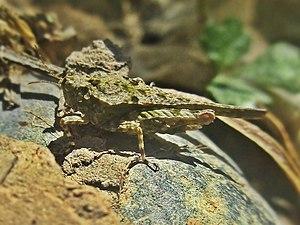
Paratettix meridionalis est une espèce d'insectes orthoptères de la famille des Tetrigidae. Elle est communément appelée le tétrix méridional ou tétrix des plages.